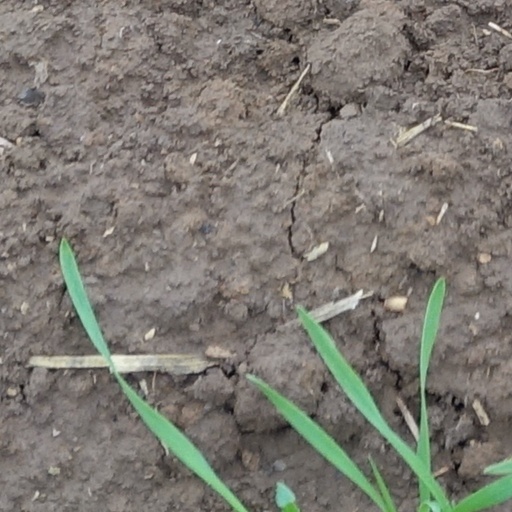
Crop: wheat